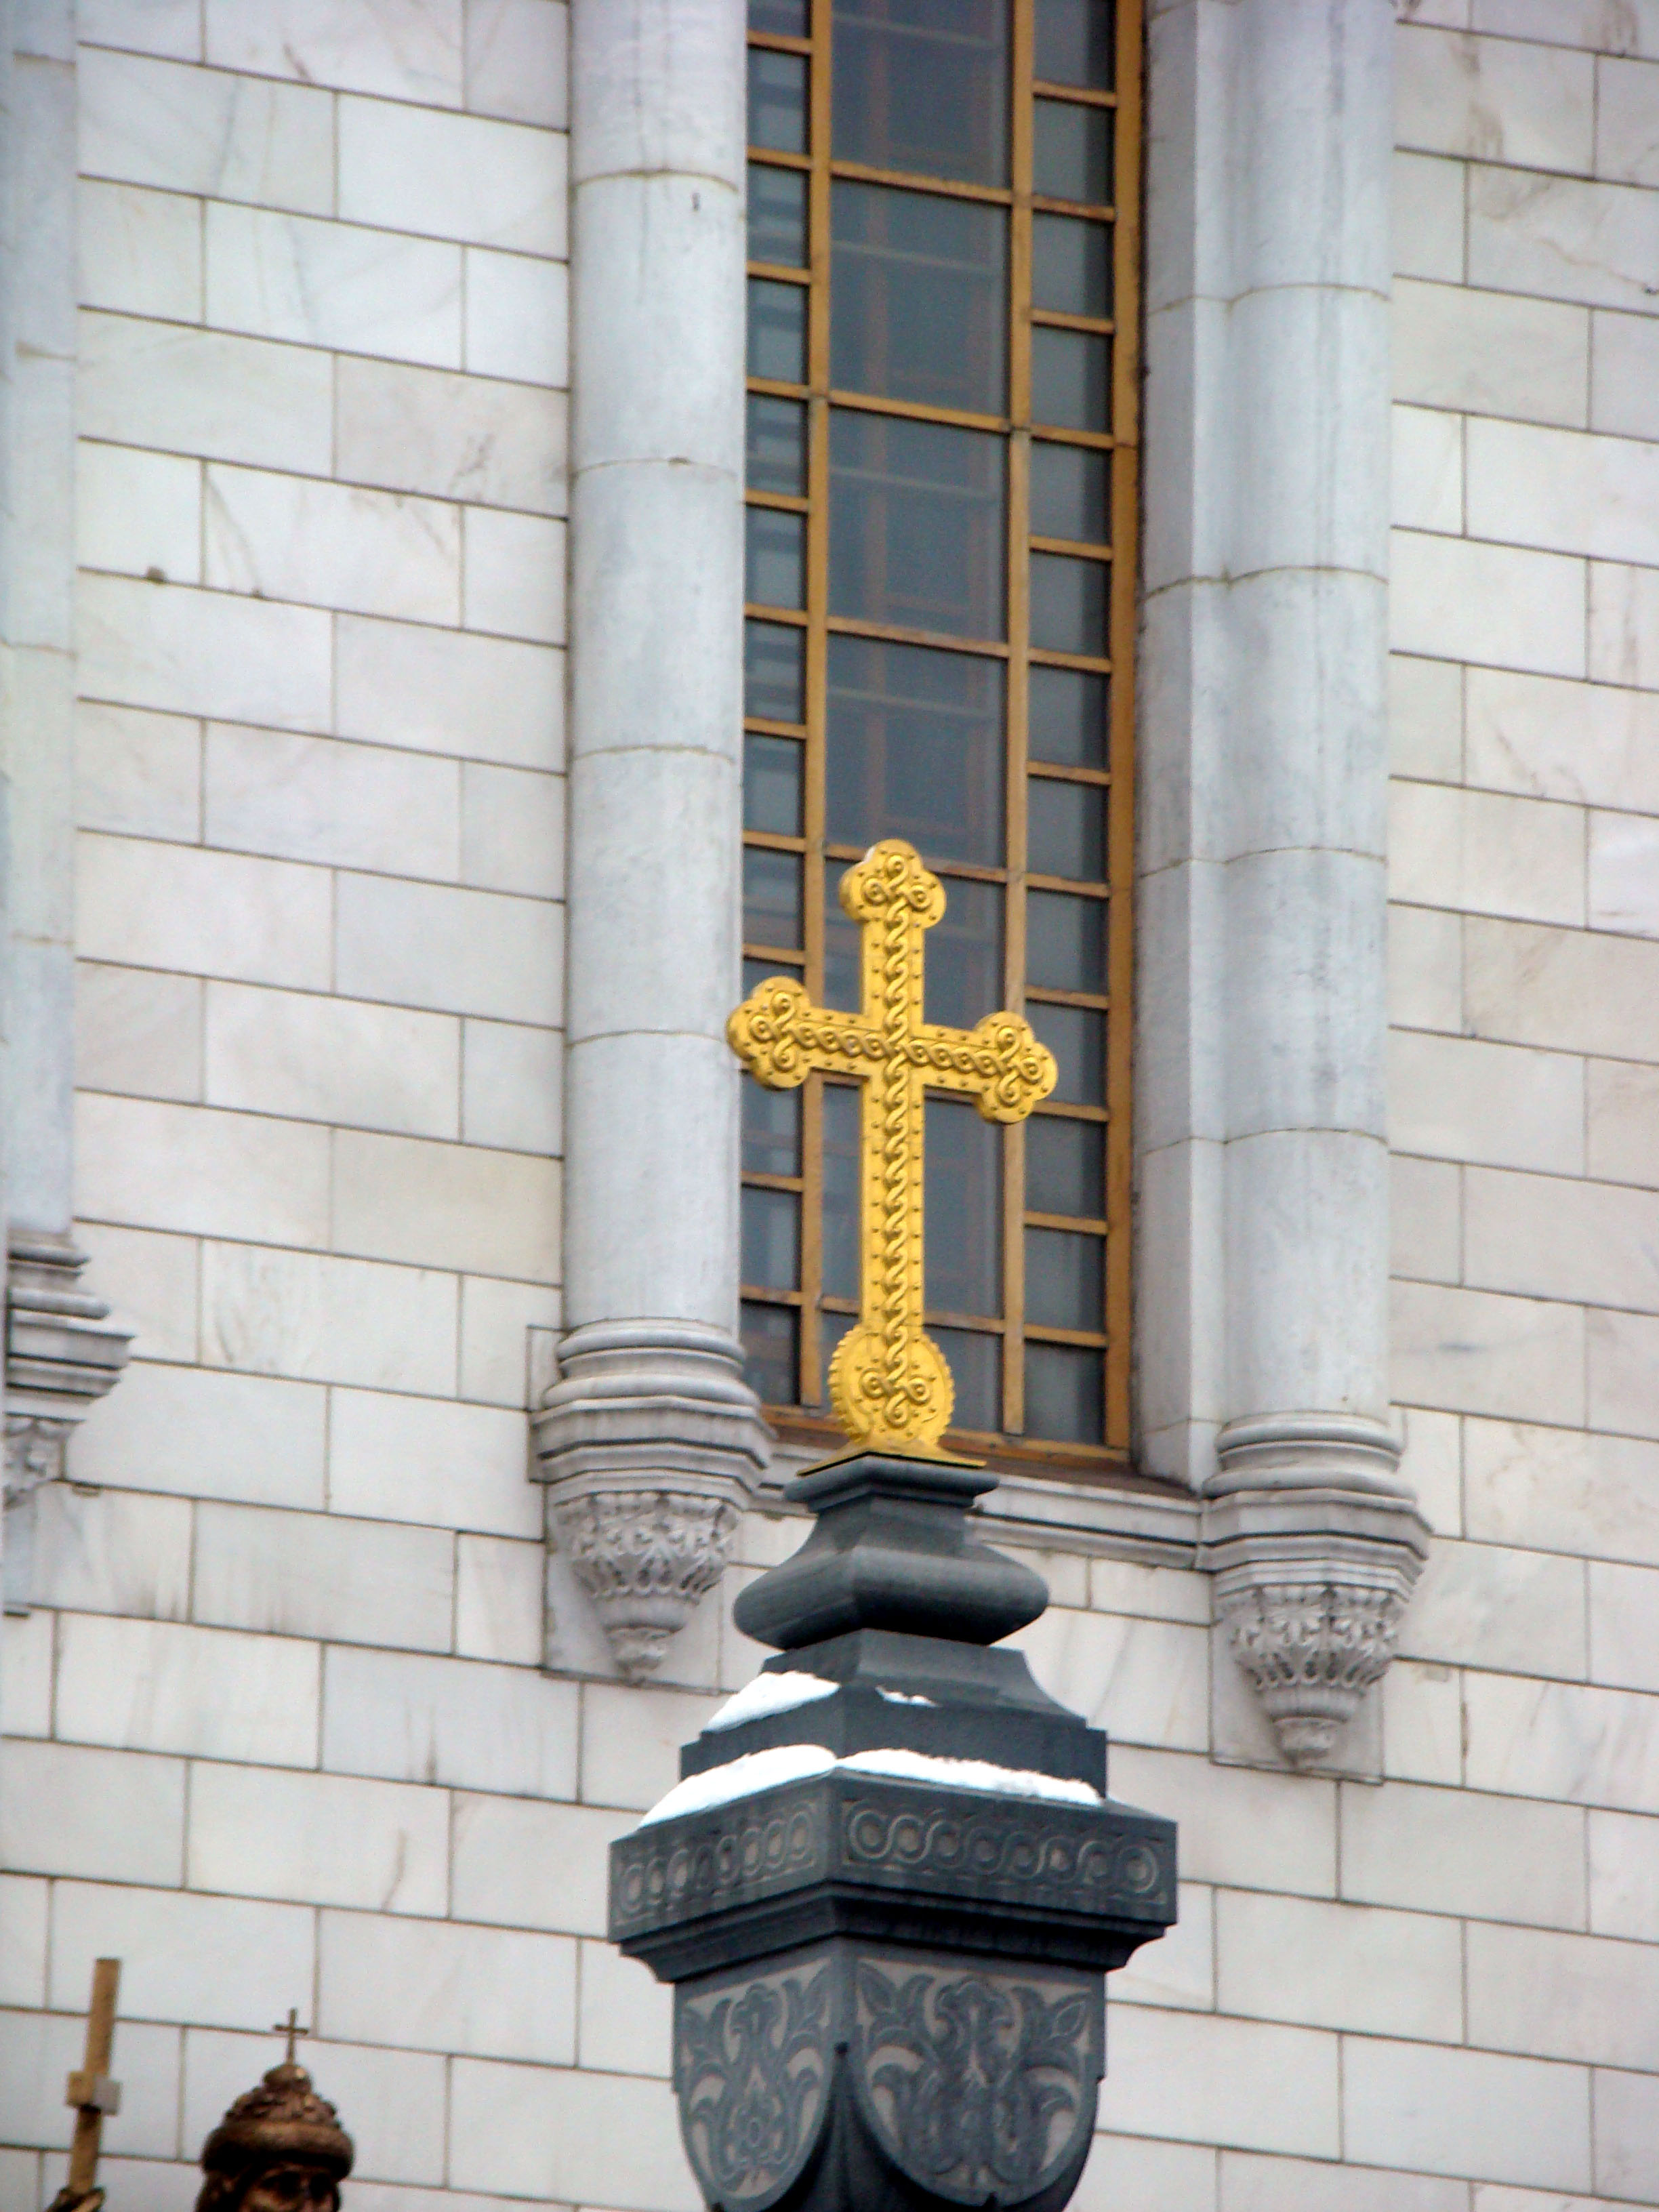
architecture, structure, window, city, wall, cityscape, statue, column, facade, lighting, door, interior design, cool image, sony, moscow, russia, cityscapes, moskau, dsc, h9, dsch9